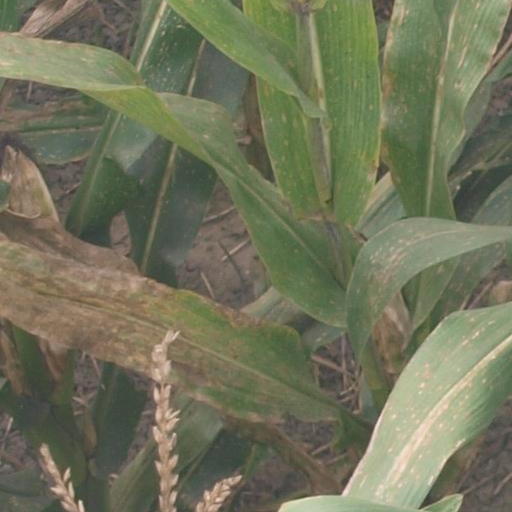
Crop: maize; corn